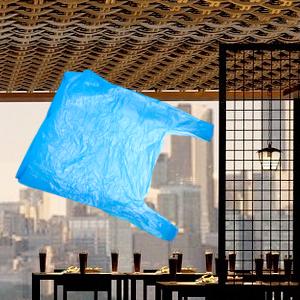
Label: plasticbags